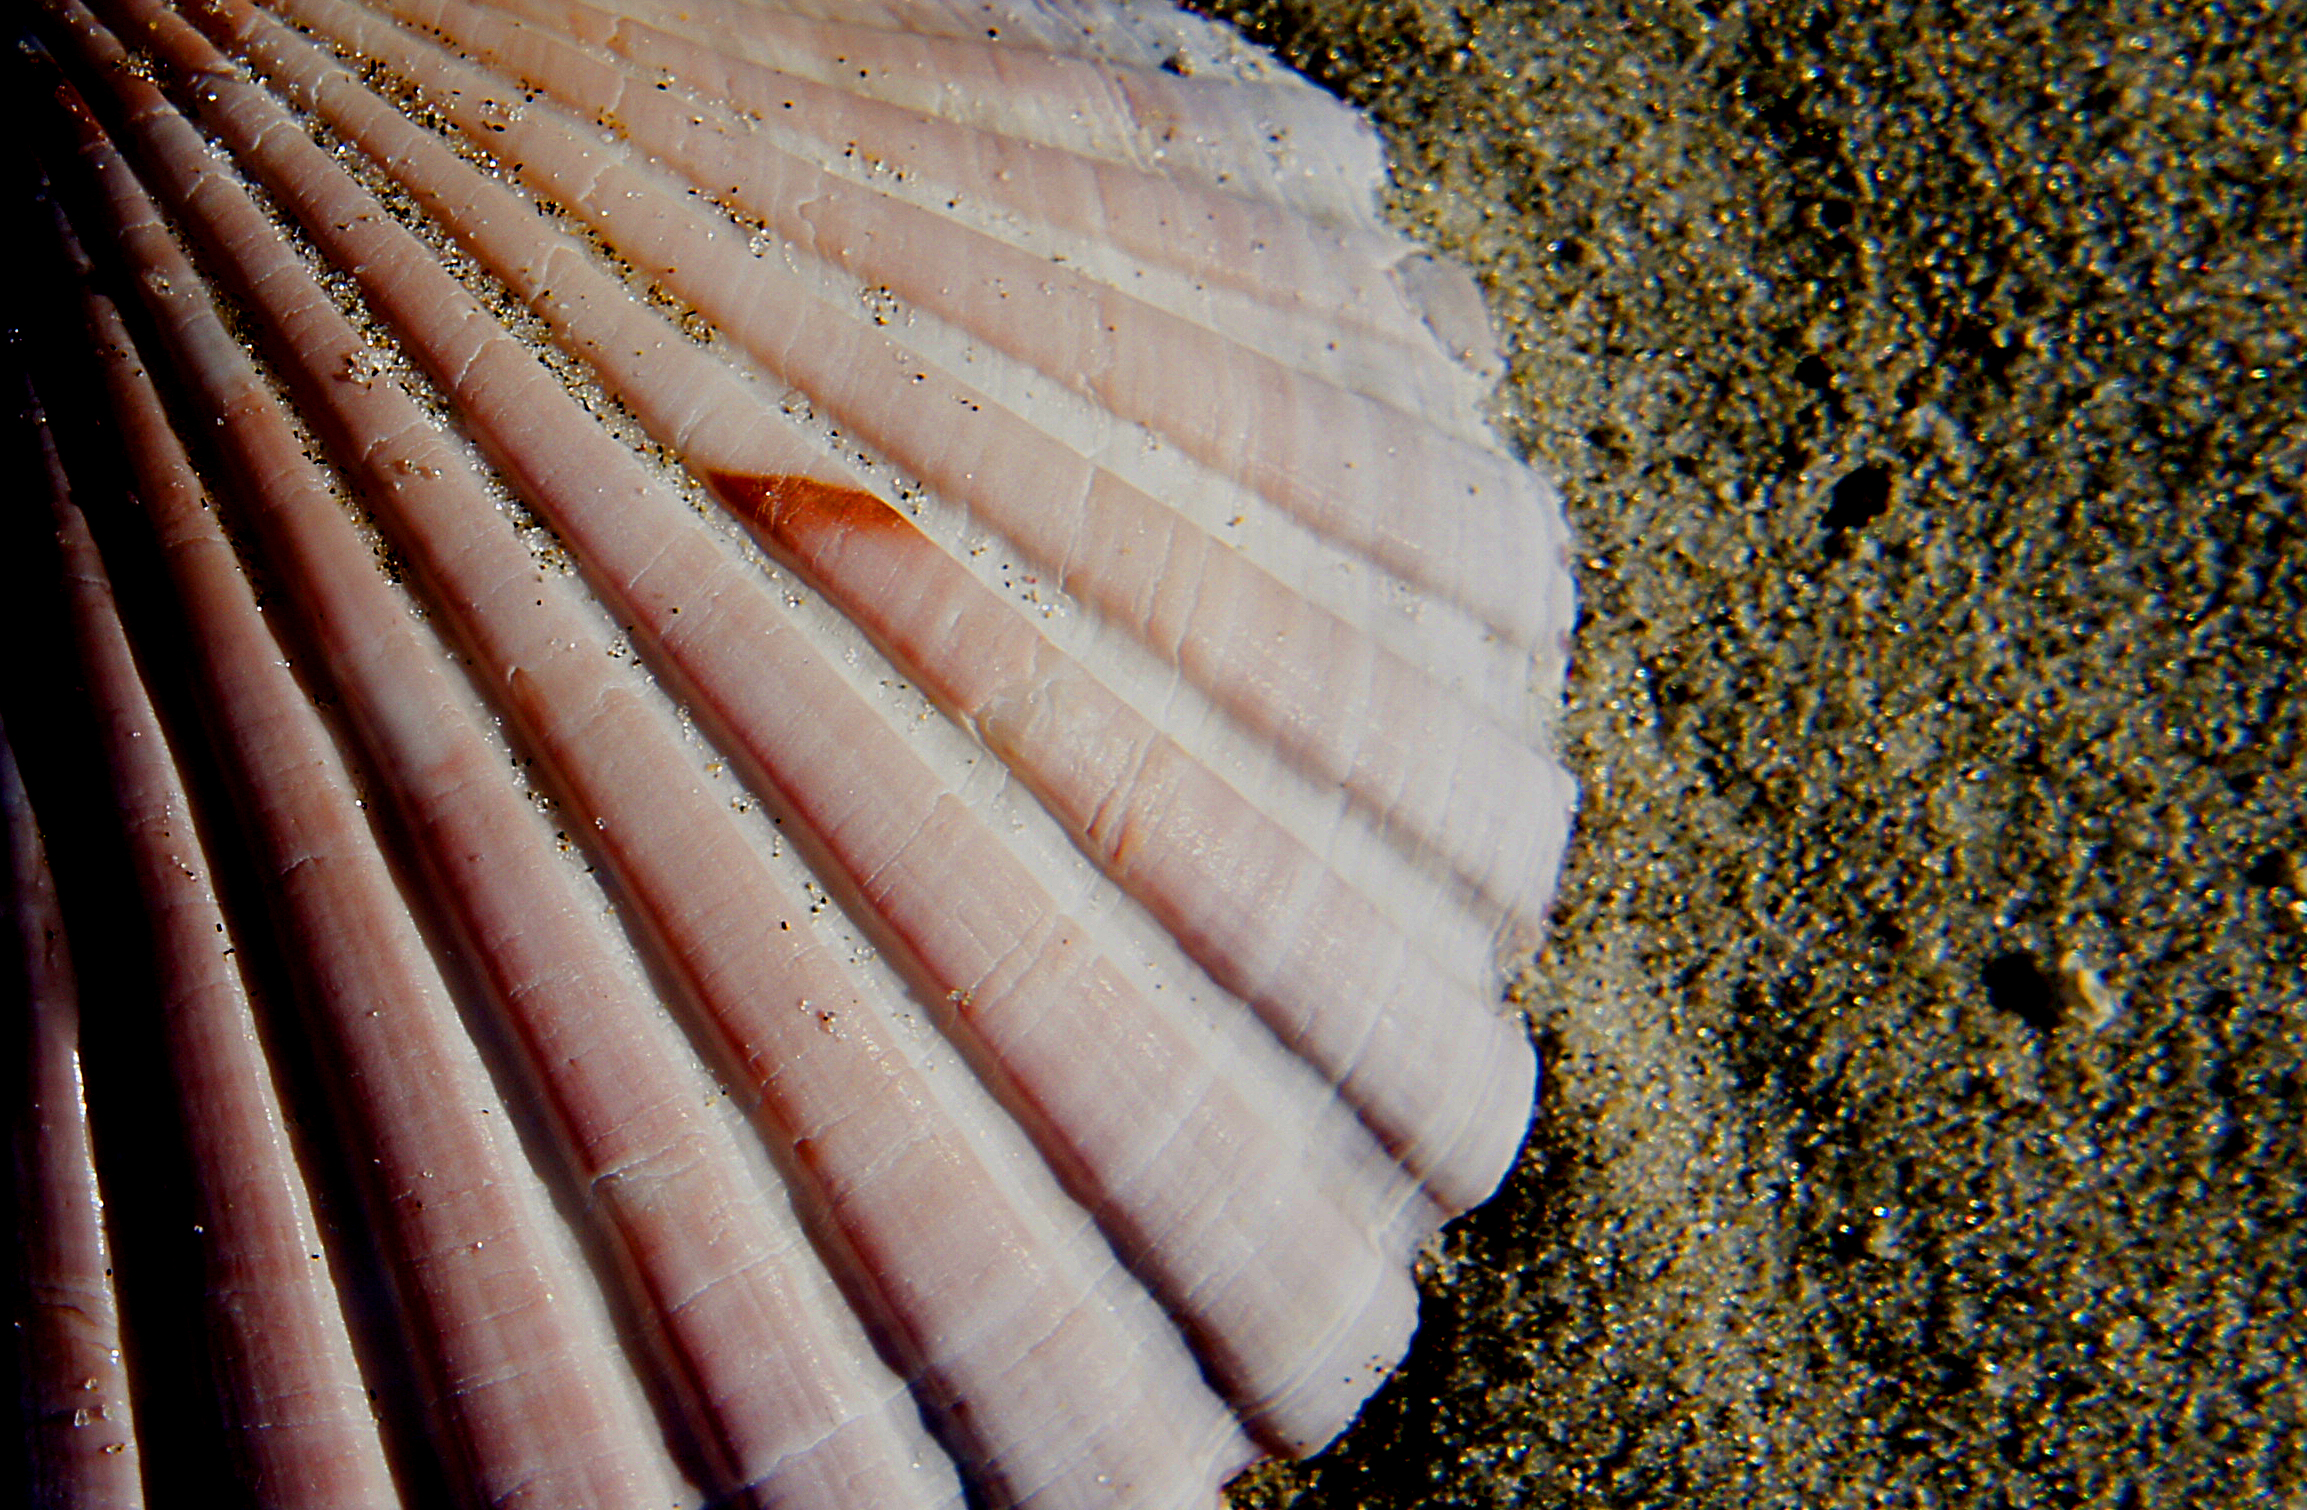
beach, rock, wood, texture, leaf, food, brick, close up, seashells, shells, publicdomain, scallops, cockles, beachart, macro photography